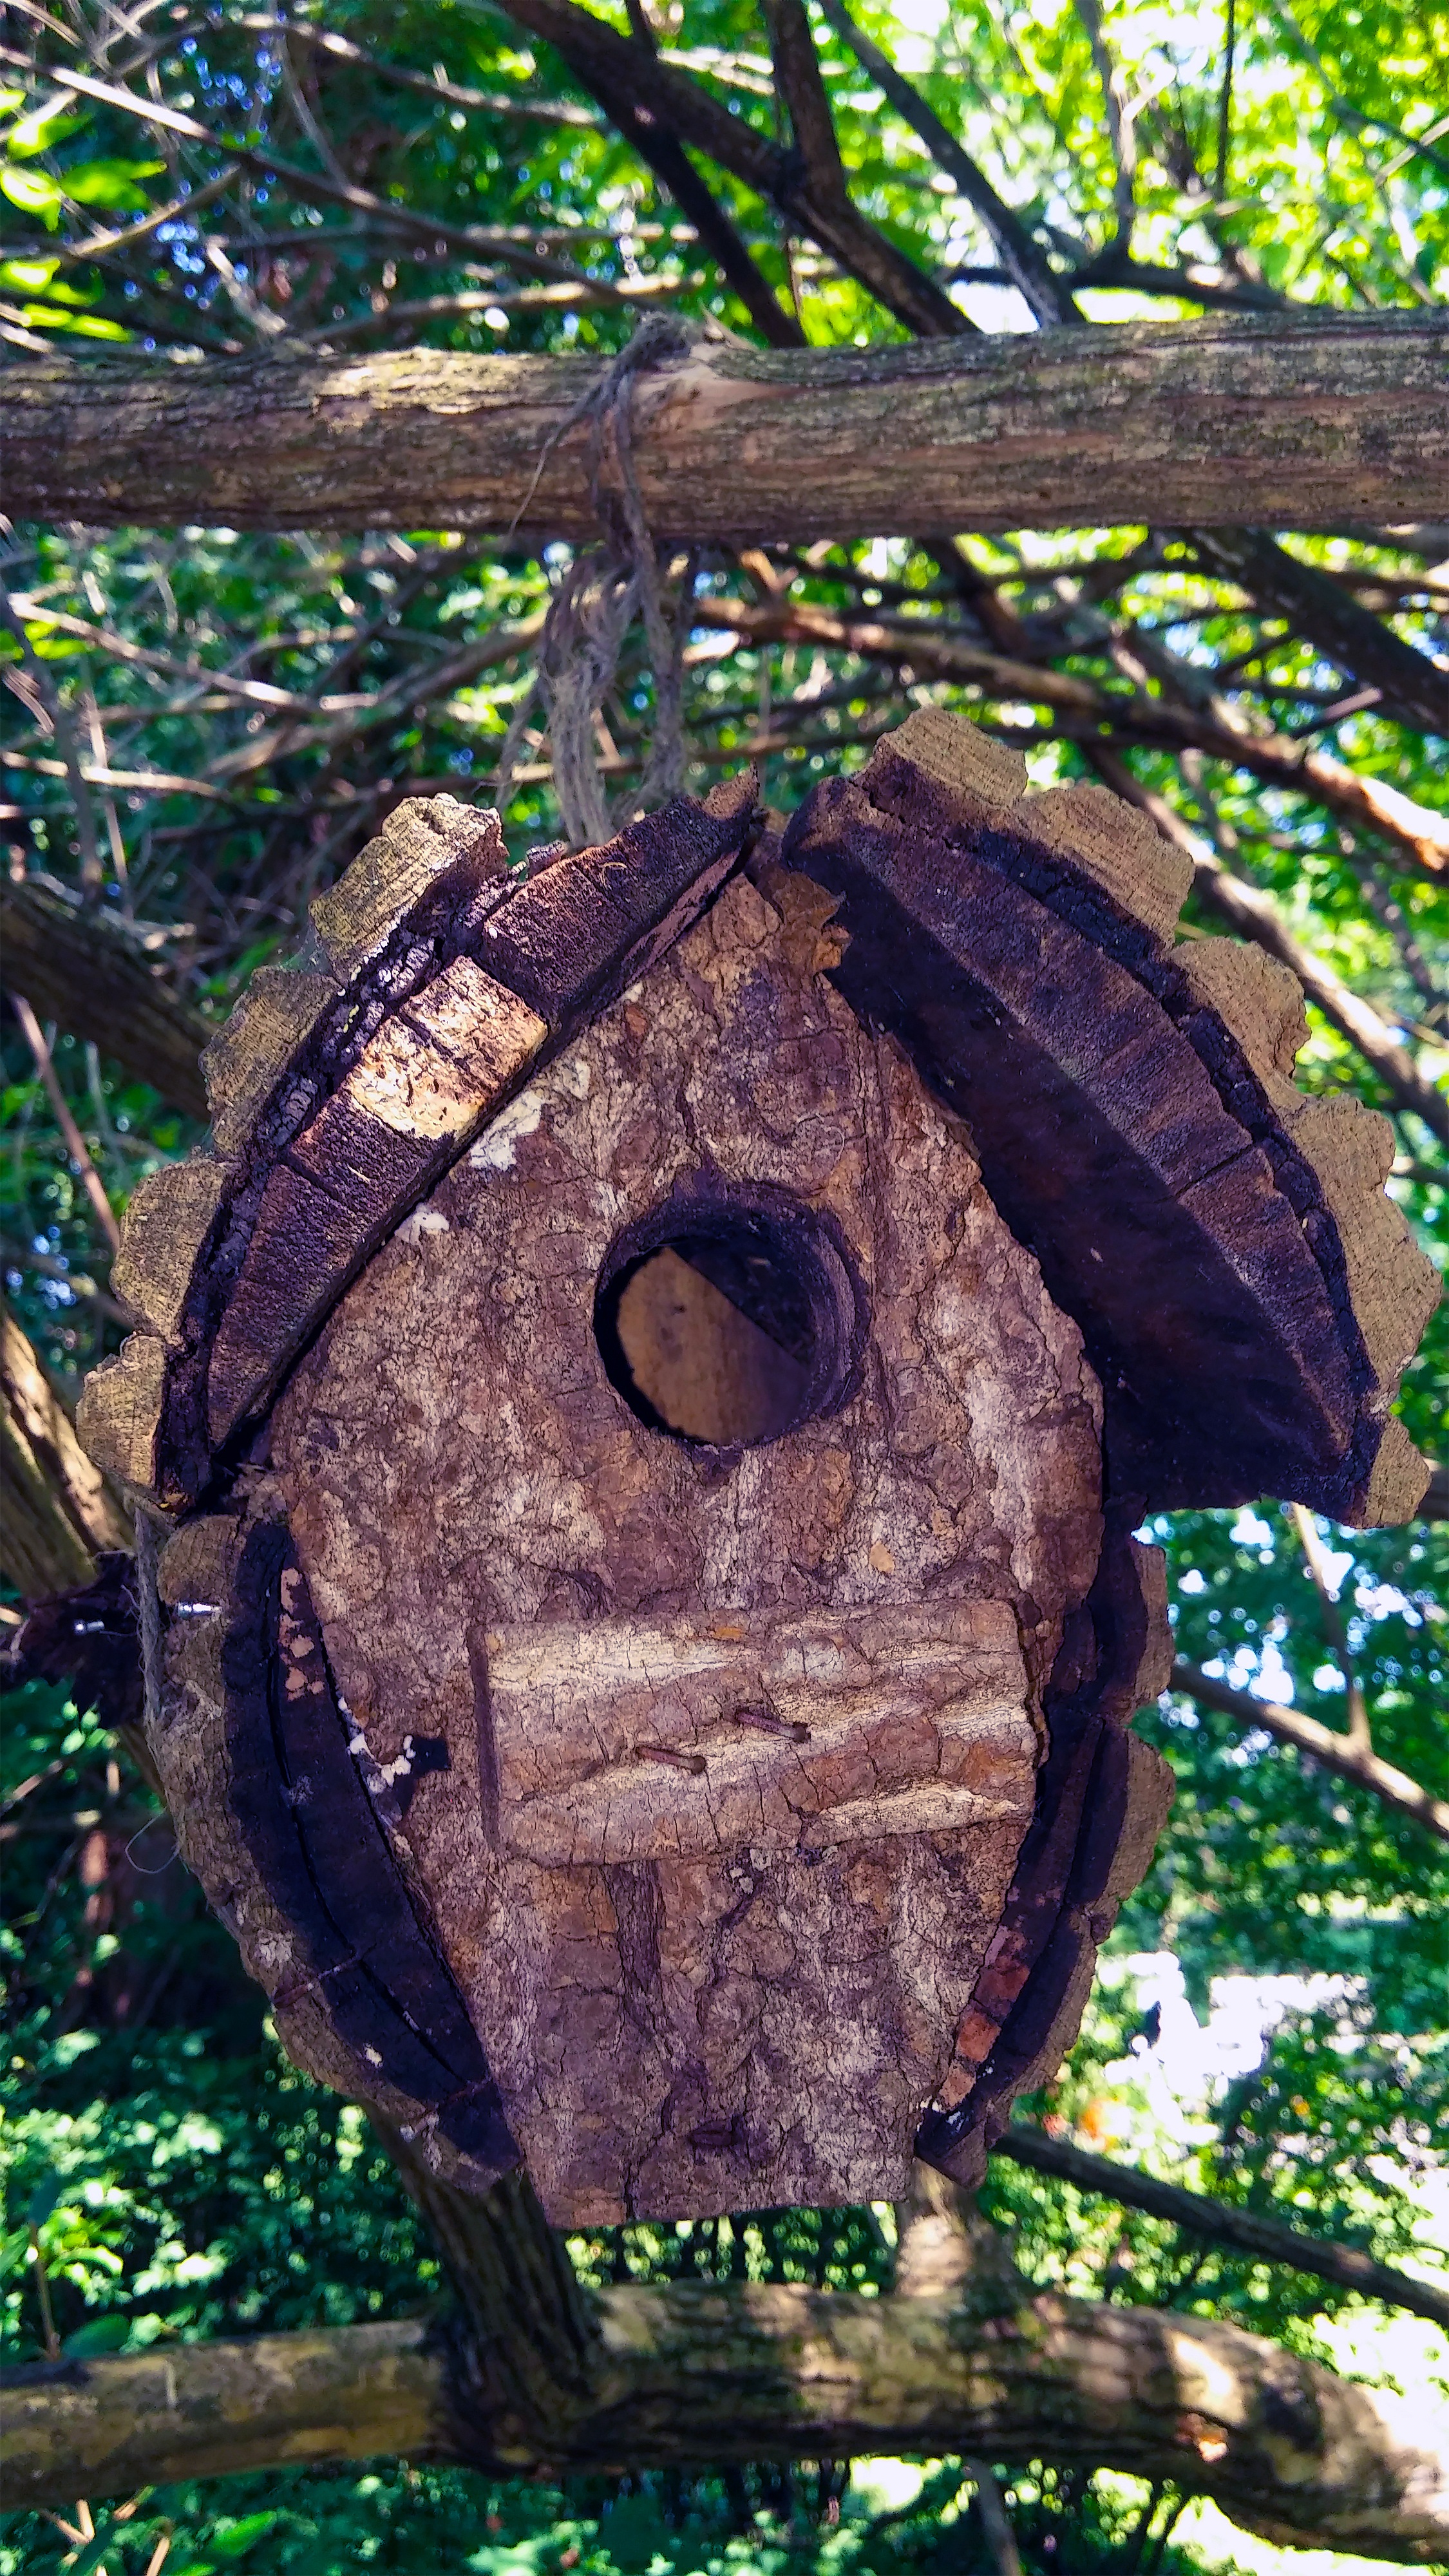
tree, nature, forest, outdoor, branch, bird, plant, house, leaf, flower, wildlife, jungle, botany, box, hanging, craft, garden, sculpture, shelter, wooden, handmade, hang, carving, protection, birdhouse, nesting, woody plant